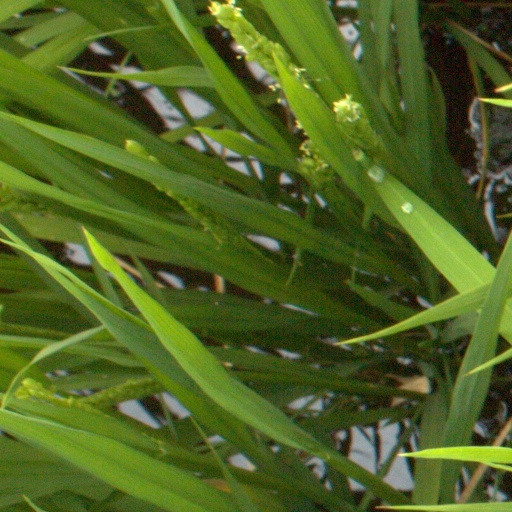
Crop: rice